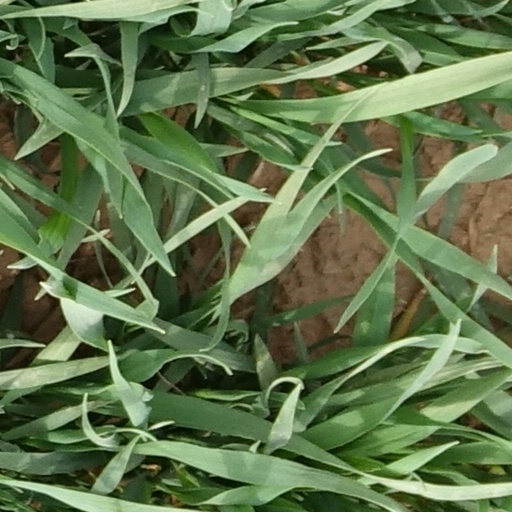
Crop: wheat